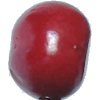
Label: Cherry 2